Quantum well infrared photodetector

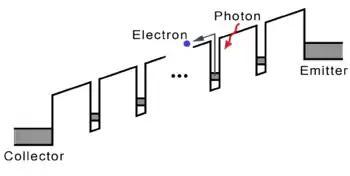
Conduction band profile of a photoconductive QWIP. The conduction band profile is tilted as a bias voltage is applied.

A Quantum Well Infrared Photodetector (QWIP) is an infrared photodetector, which uses electronic intersubband transitions in quantum wells to absorb photons. In order to be used for infrared detection, the parameters of the quantum wells in the quantum well infrared photodetector are adjusted so that the energy difference between its first and second quantized states match the incoming infrared photon energy. QWIPs are typically made of gallium arsenide, a material commonly found in smartphones and high-speed communications equipment. Depending on the material and the design of the quantum wells, the energy levels of the QWIP can be tailored to absorb radiation in the infrared region from 3 to 20 μm.